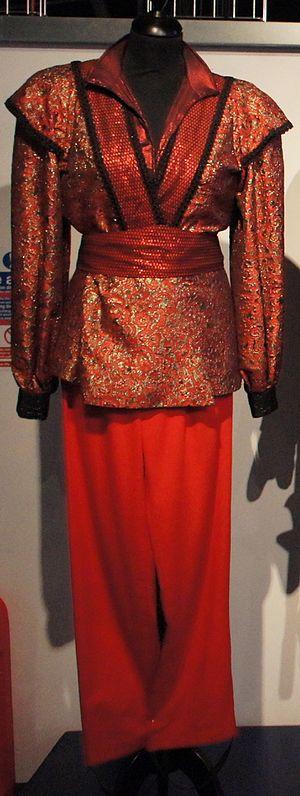
Les Seigneurs du Temps, au féminin Dames du Temps, sont une espèce extraterrestre fictive de la série télévisée de science-fiction britannique Doctor Who, dont le personnage principal de la série, le Docteur, fait partie. Les Seigneurs du Temps sont nommés ainsi parce qu'ils sont en mesure de voyager dans l'espace et le temps, et de le manipuler par la technologie à un degré bien plus grand que n'importe quelle autre civilisation. Les Seigneurs du Temps sont originaires de la planète Gallifrey, dans la constellation de Kasterborous. Le 12ᵉ Docteur présente l'avance technologique des Seigneurs du Temps par rapport aux humains comme étant d'environ 9 millions d'années.